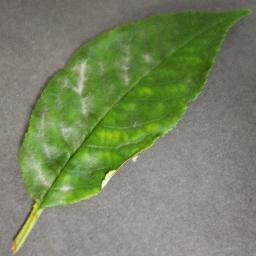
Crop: cherry
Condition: (including_sour)_powdery_mildew